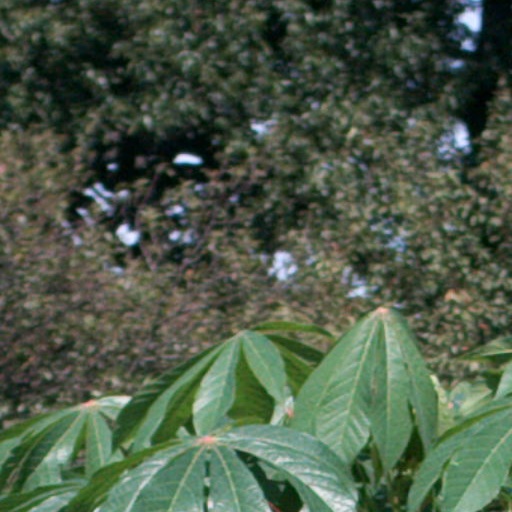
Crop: cassava